JMEV Xiaoqilin

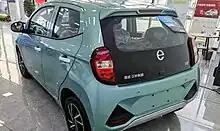
JMEV Xiaoqilin rear

Originally called the EV2 under the EVeasy sub-brand, it has five doors and can accommodate four people. The dashboard is rudimentary, the console having buttons dedicated to the air conditioning and the audio system without a touch screen. with a CLTC pure electric cruising range of .